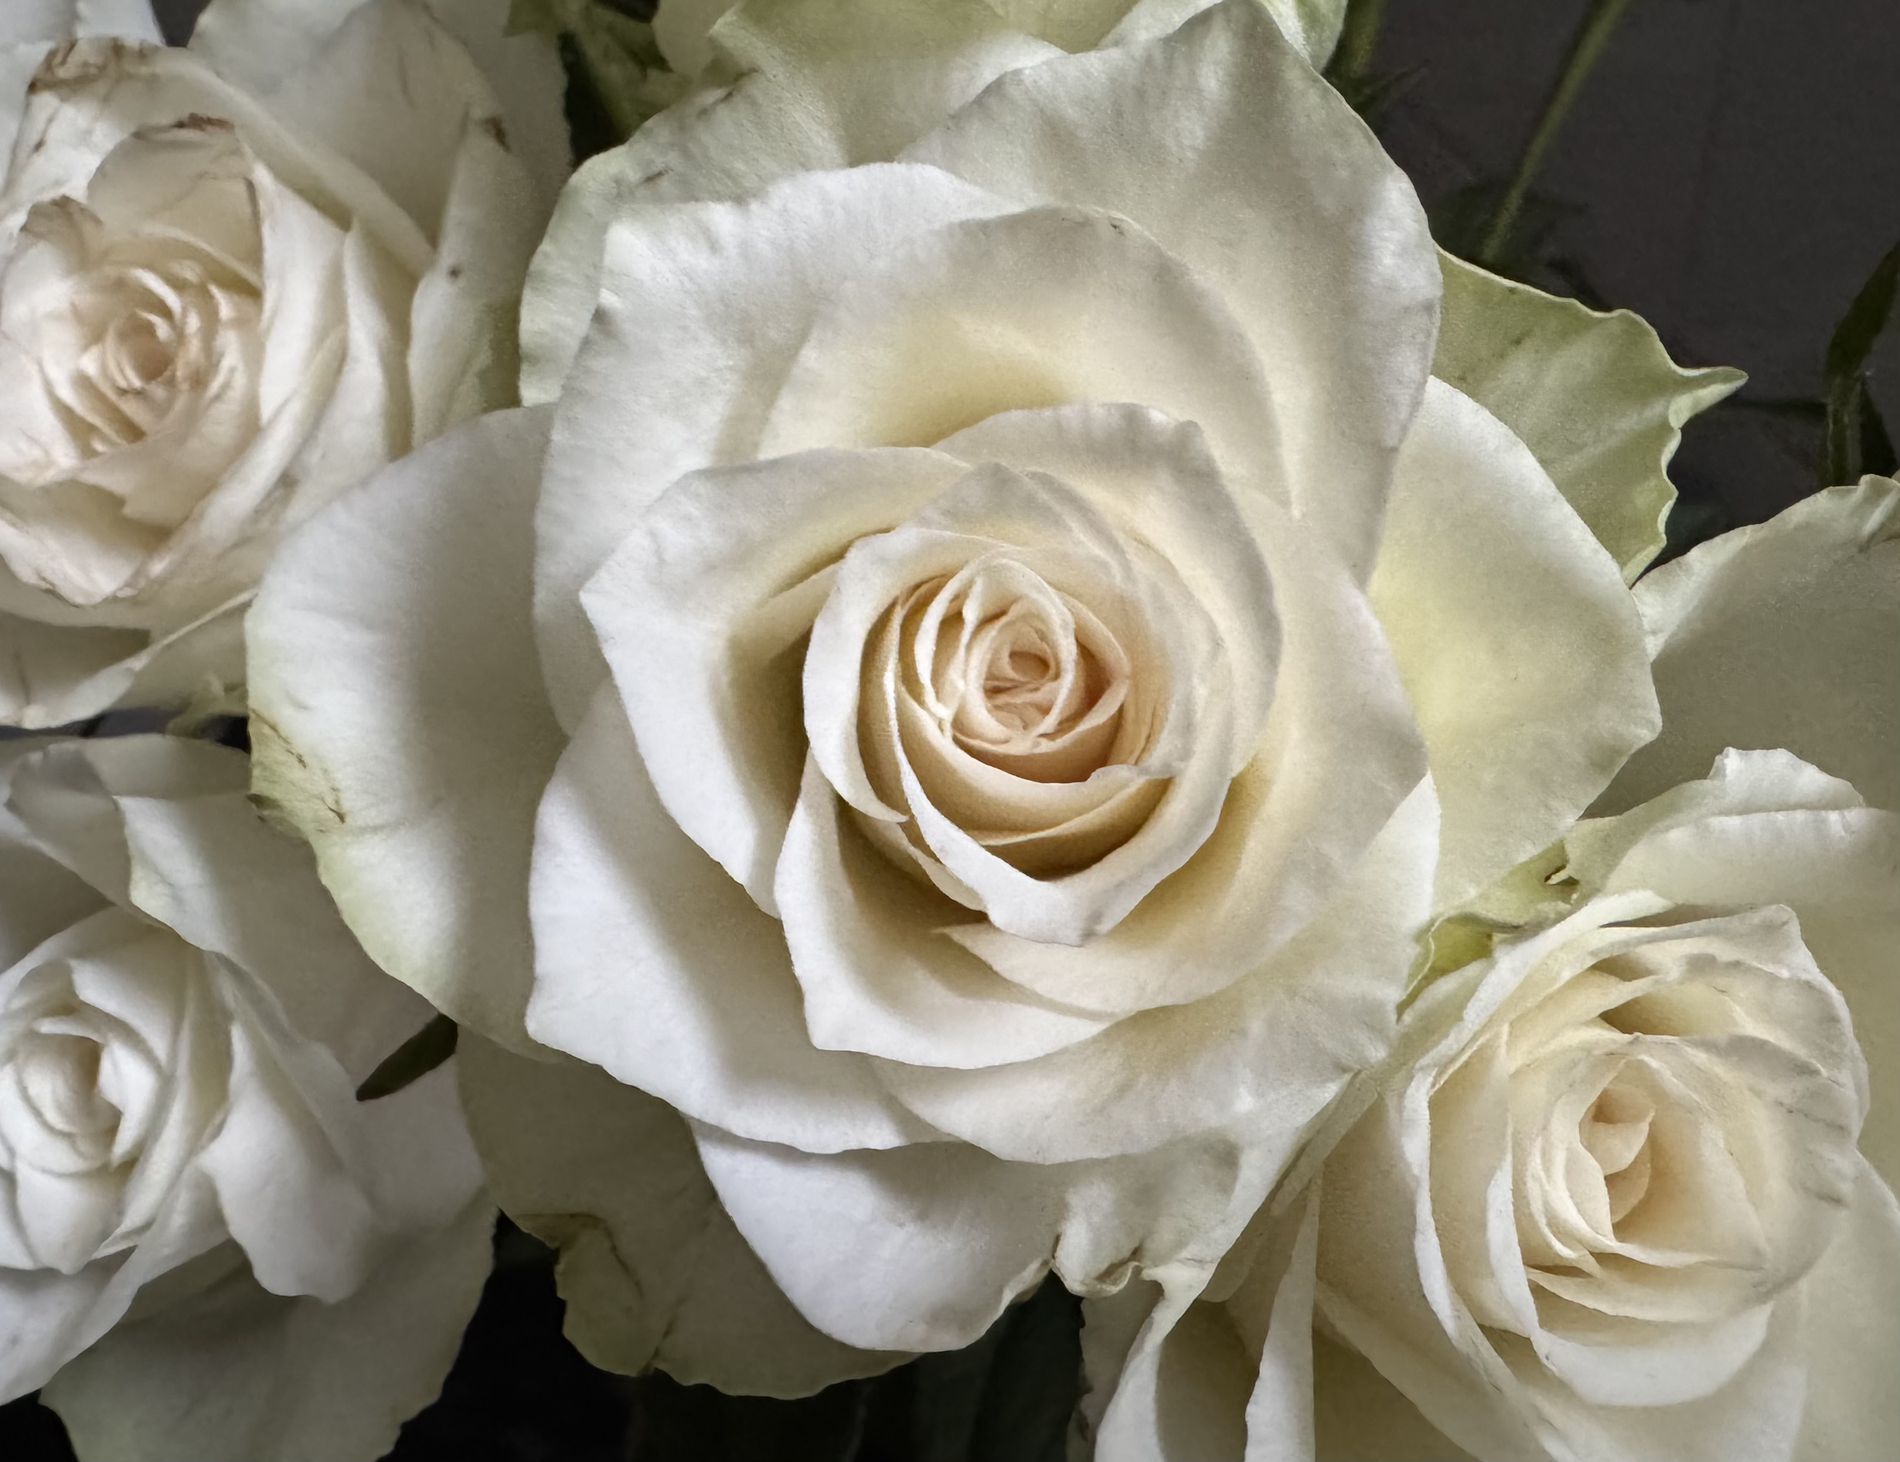
Roses' Charm.
The shot showcases Garden Roses in their beautiful white colors, and they appear to be unfaded. As for the background, it is a black background.
This is a close up shot. The shot displays the beauty of the roses which imparts an impression of tenderness, and purity. The colors in the shot are sufficiently clear shades of white with a hint of black in the background to show the details of the roses in a soft, clear atmosphere.
Labels: Flower, Plant, Rose, Flower Arrangement, Flower Bouquet, Petal, Flowers, Garden Roses, Black Background
Camera: Apple iPhone 15 Pro Max
Lens: iPhone 15 Pro Max back triple camera 2.22mm f/2.2
Aperture: F2.2
Exposure: 1/60 sec
ISO: 640
Focal length: 2.220000029